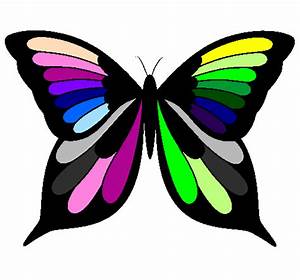
Label: farfalla